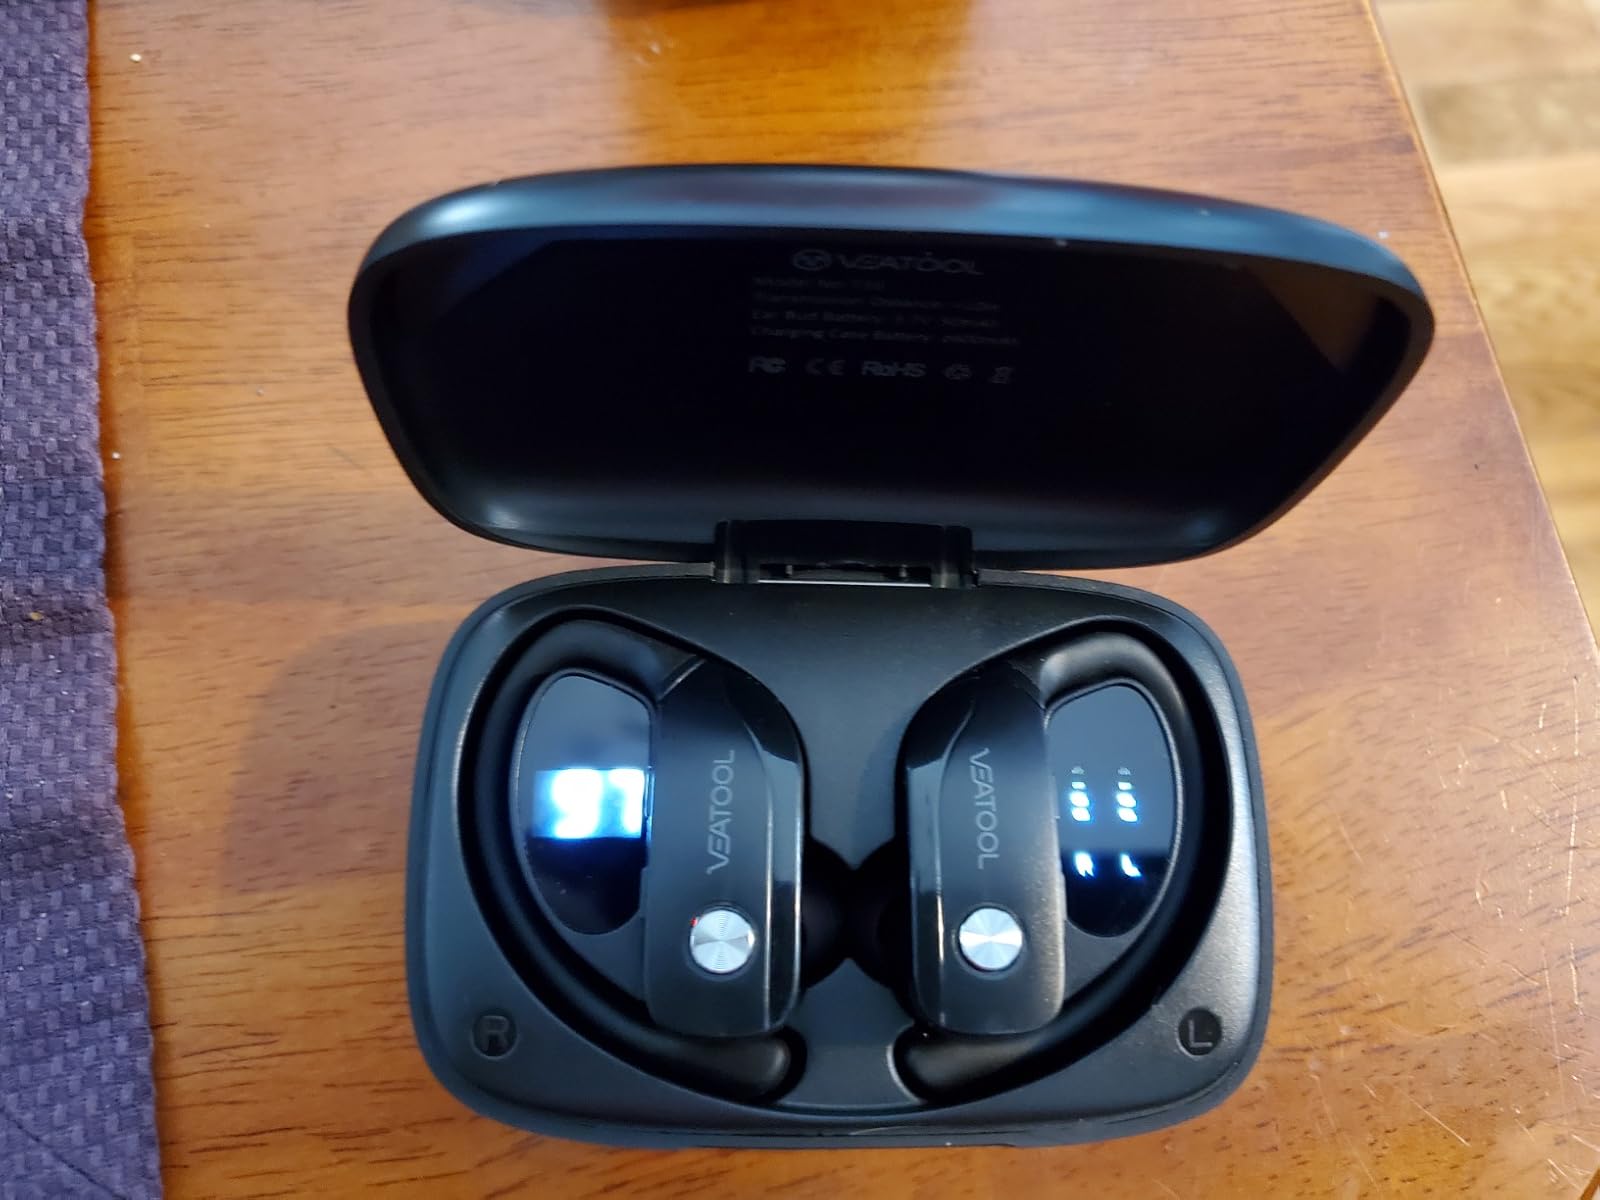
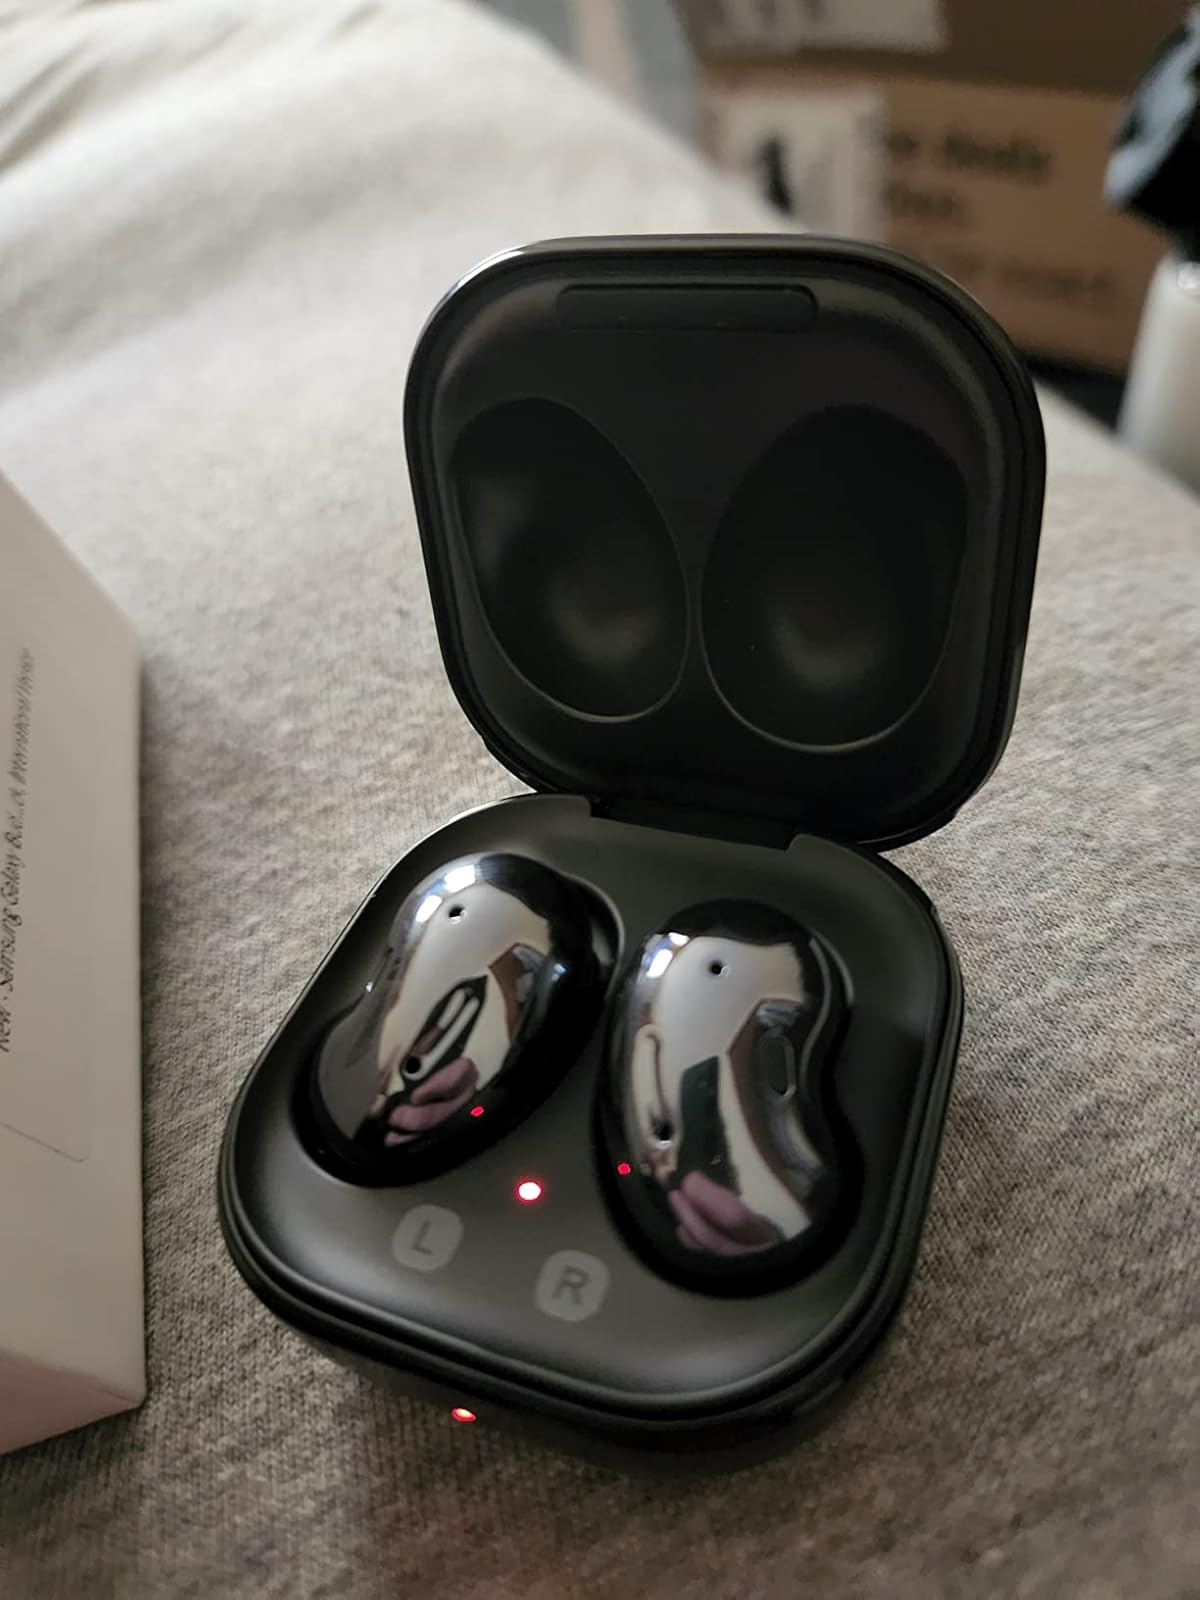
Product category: earbuds
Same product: no